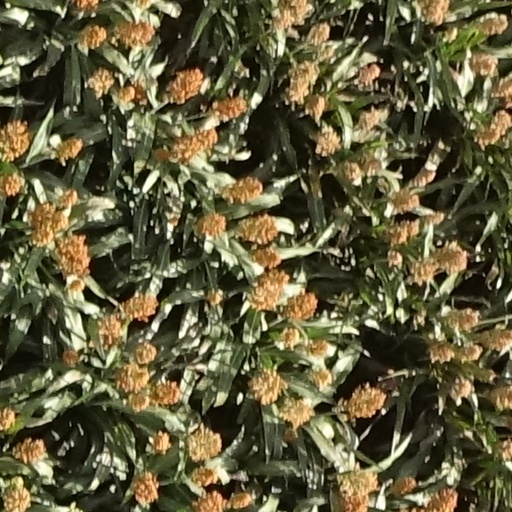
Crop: sorghum